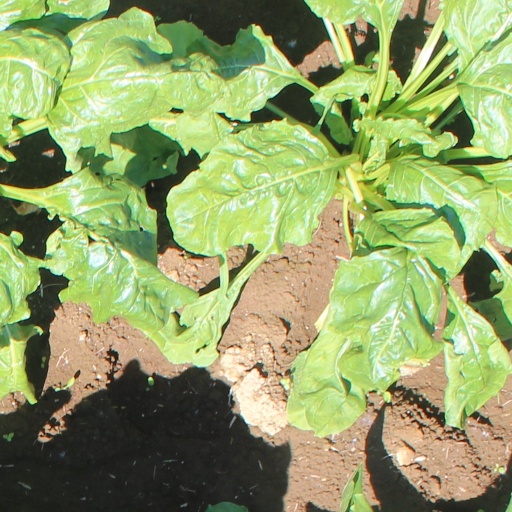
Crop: sugar beet